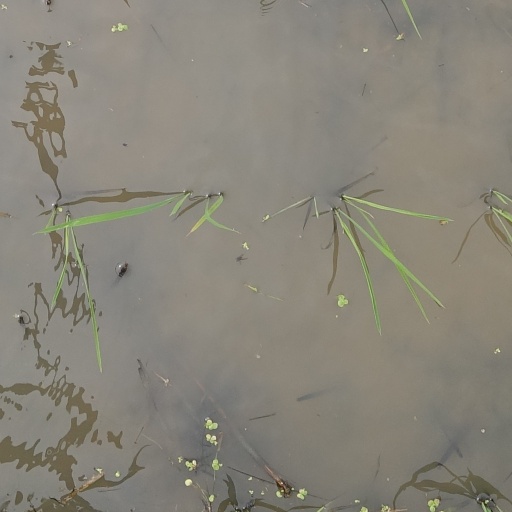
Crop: rice